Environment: real
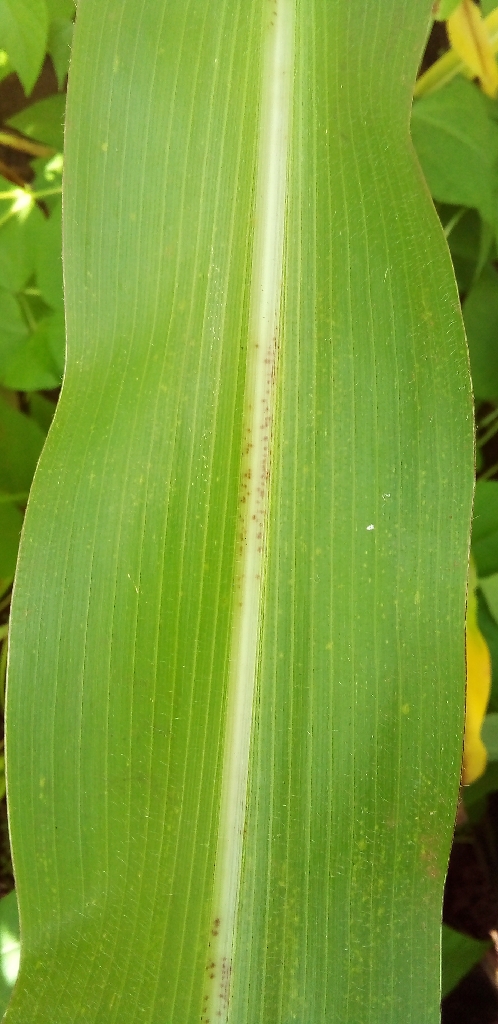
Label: healthy